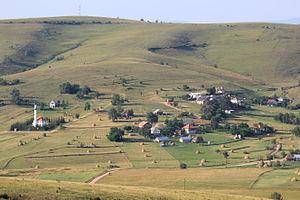
Naboje est un village de Serbie situé dans la municipalité de Tutin, district de Raška. Au recensement de 2011, il comptait 220 habitants.